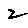
Label: 2